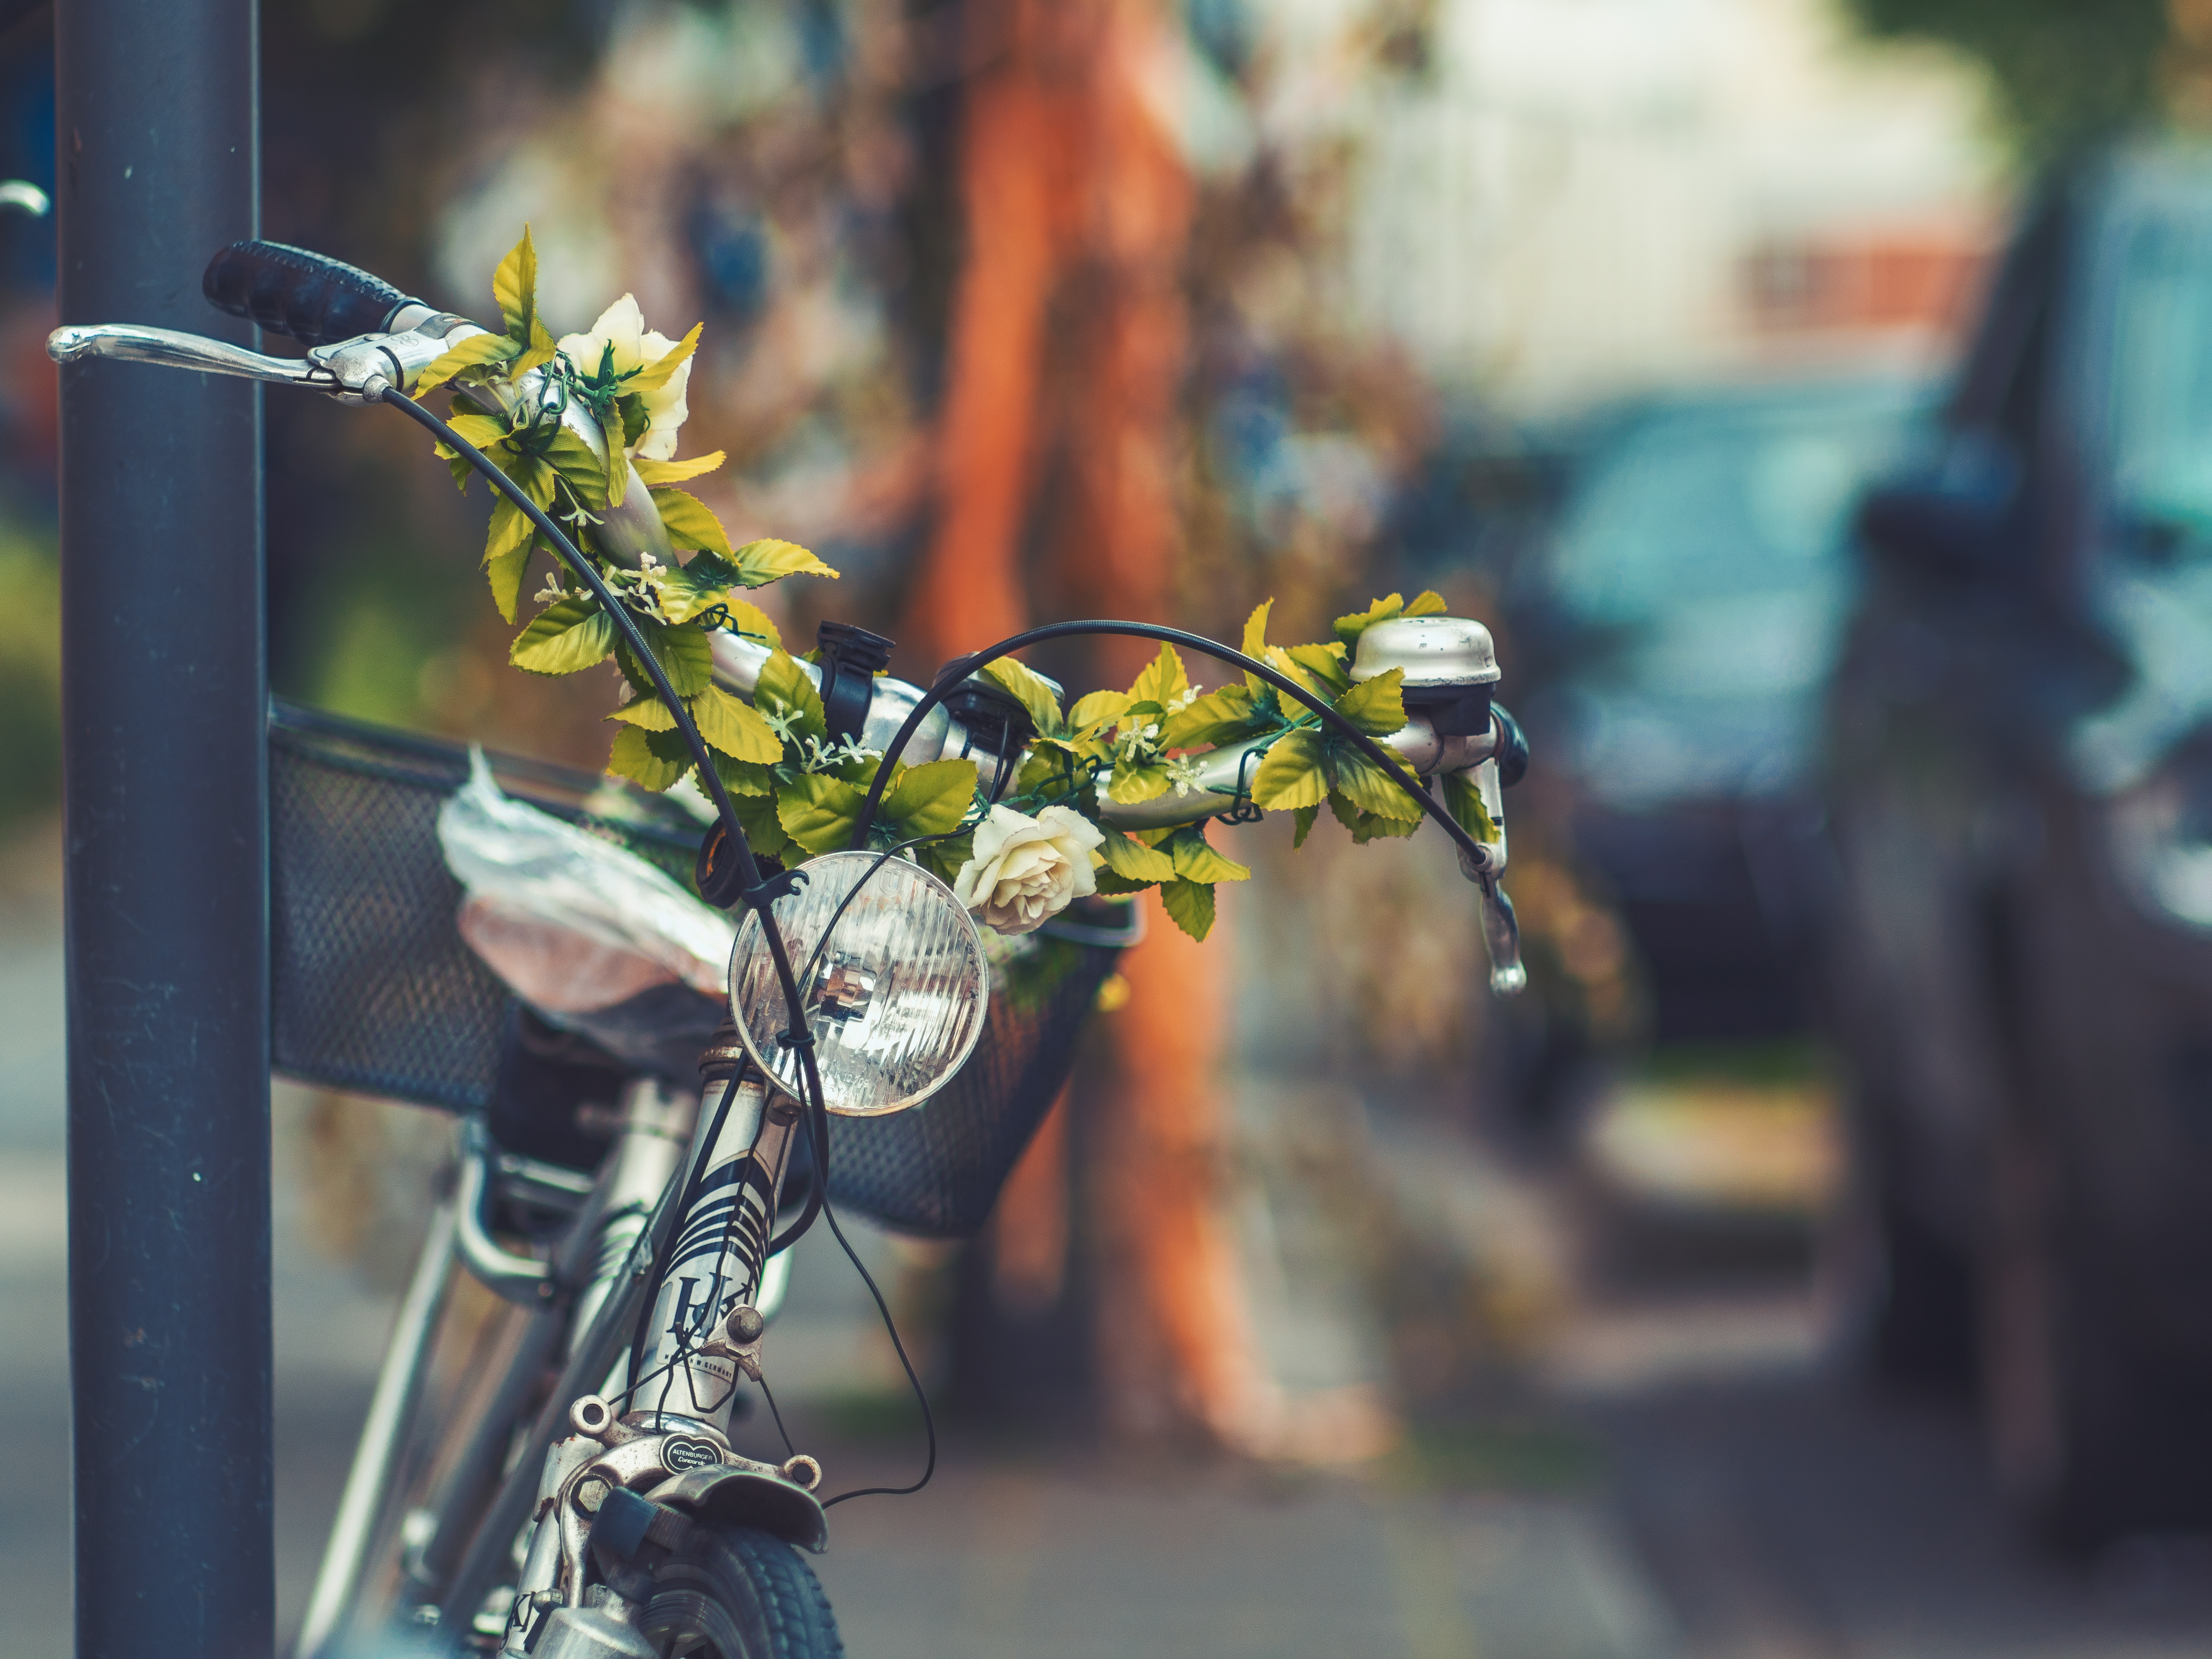
bicycle, vehicle, motorcycle, motocross, mountain bike, racing, freeride, freestyle motocross